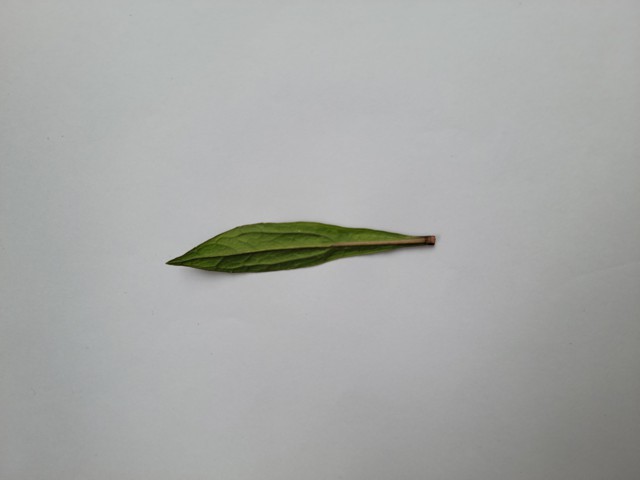
Plant: ayapan